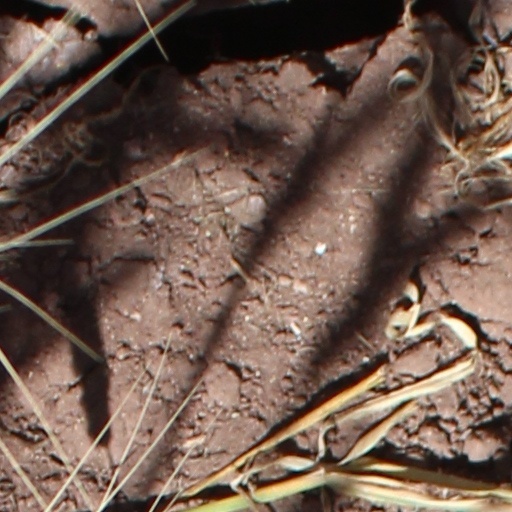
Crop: wheat